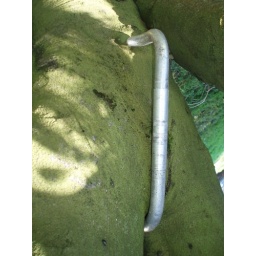
FOUND ITEM bike handle bars in tree